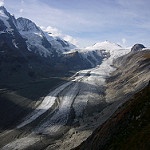
Scene: Outdoor